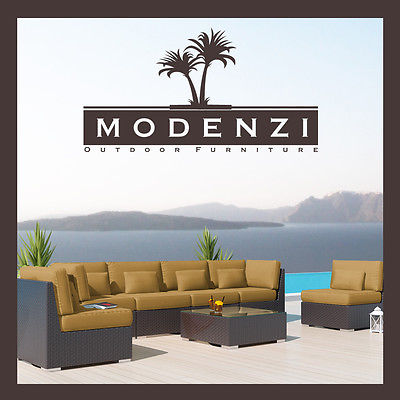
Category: sofa